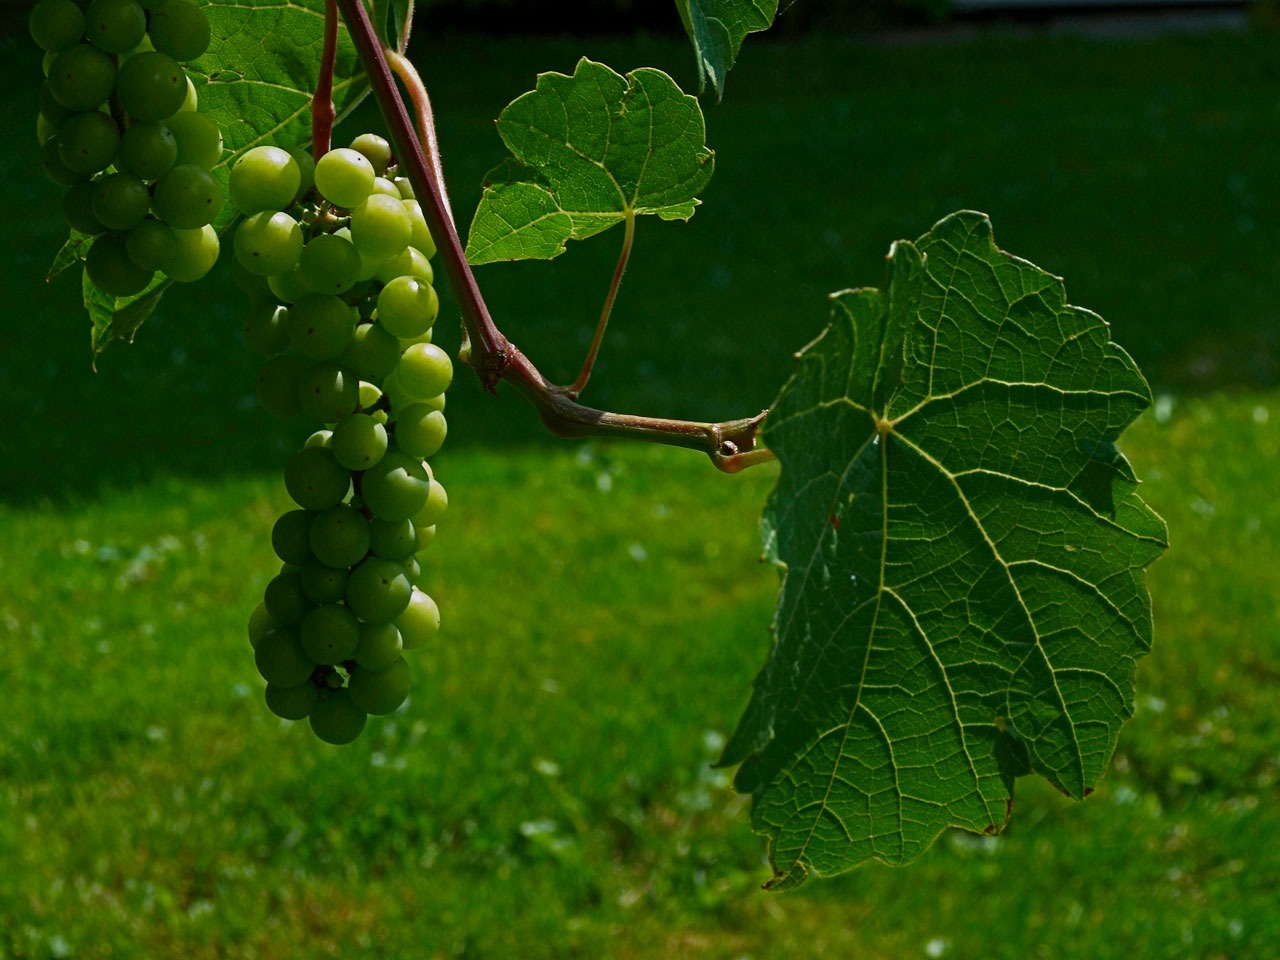
tree, branch, plant, grape, vineyard, fruit, leaf, flower, food, green, produce, botany, agriculture, grapevine, shrub, grapes, flowering plant, vitis, grape leaves, green grapes, coccoloba uvifera, land plant, grapevine family